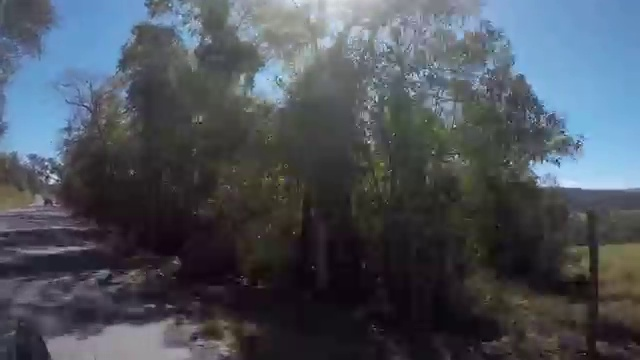
Fire: no
Smoke: no